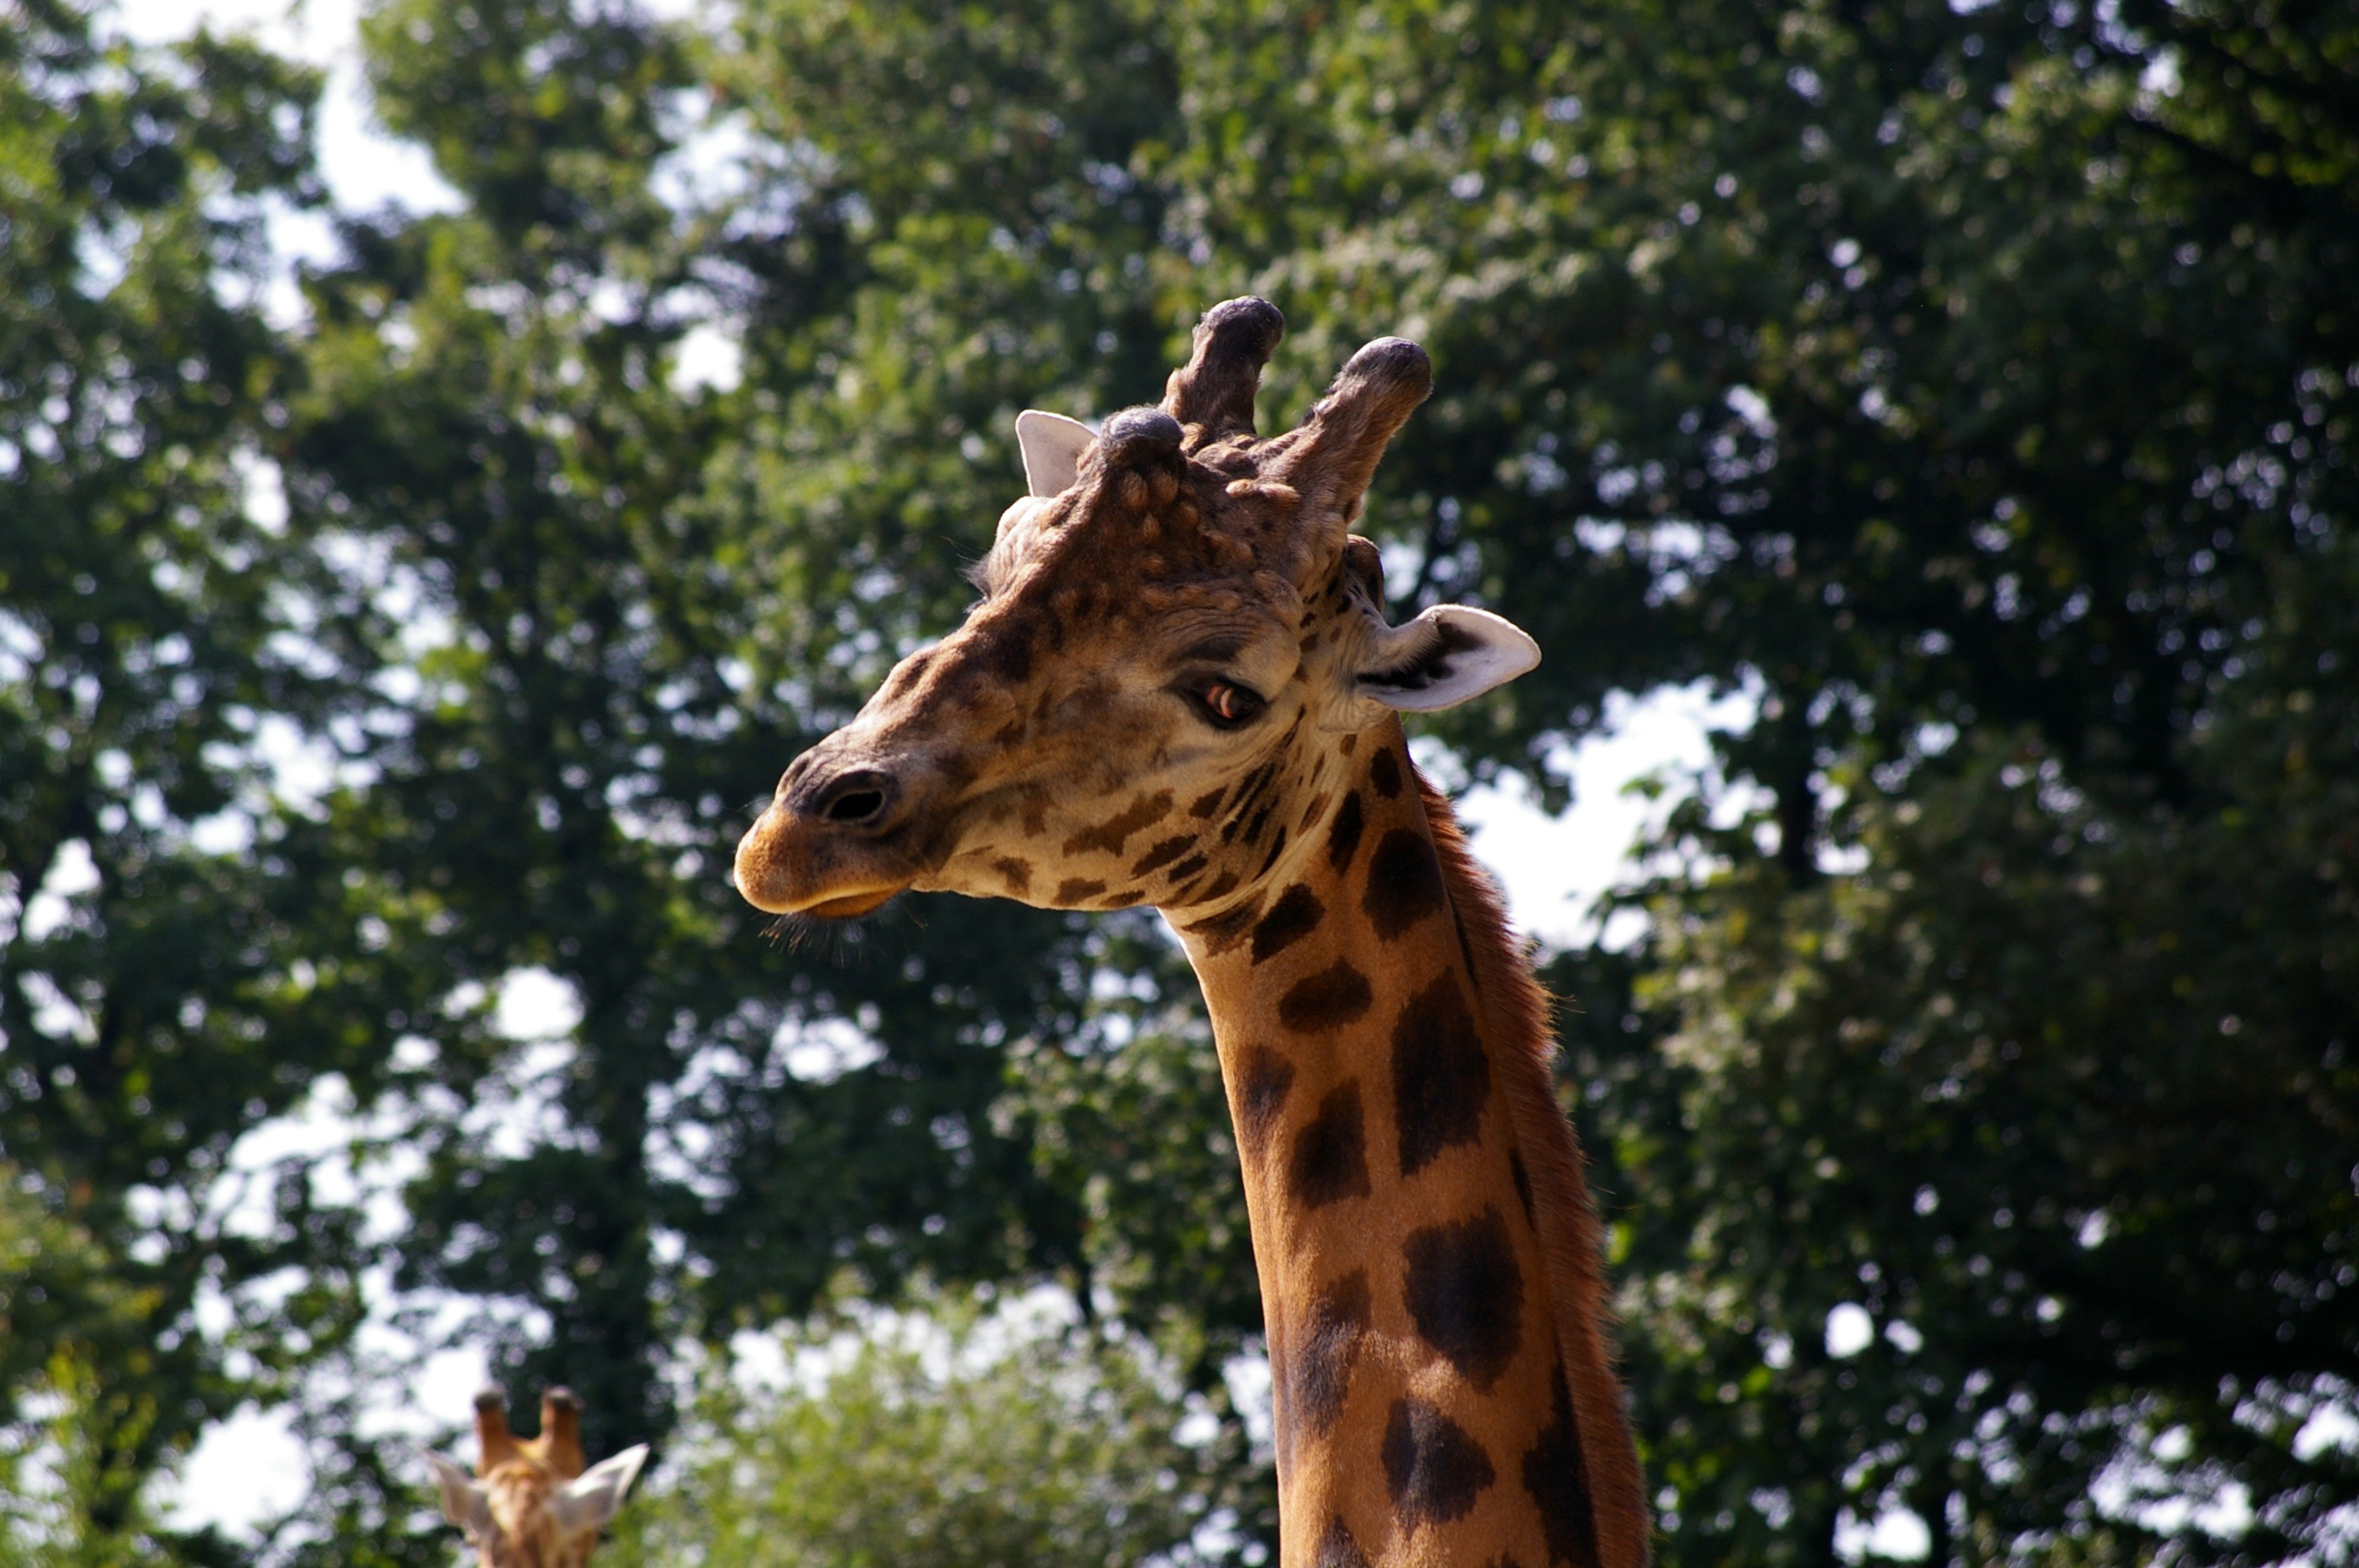
tree, water, nature, pond, wildlife, wild, zoo, herd, park, mammal, fauna, giraffe, family, animals, vertebrate, visit, brittany, giraffidae, branf r, animal park, migratory birds